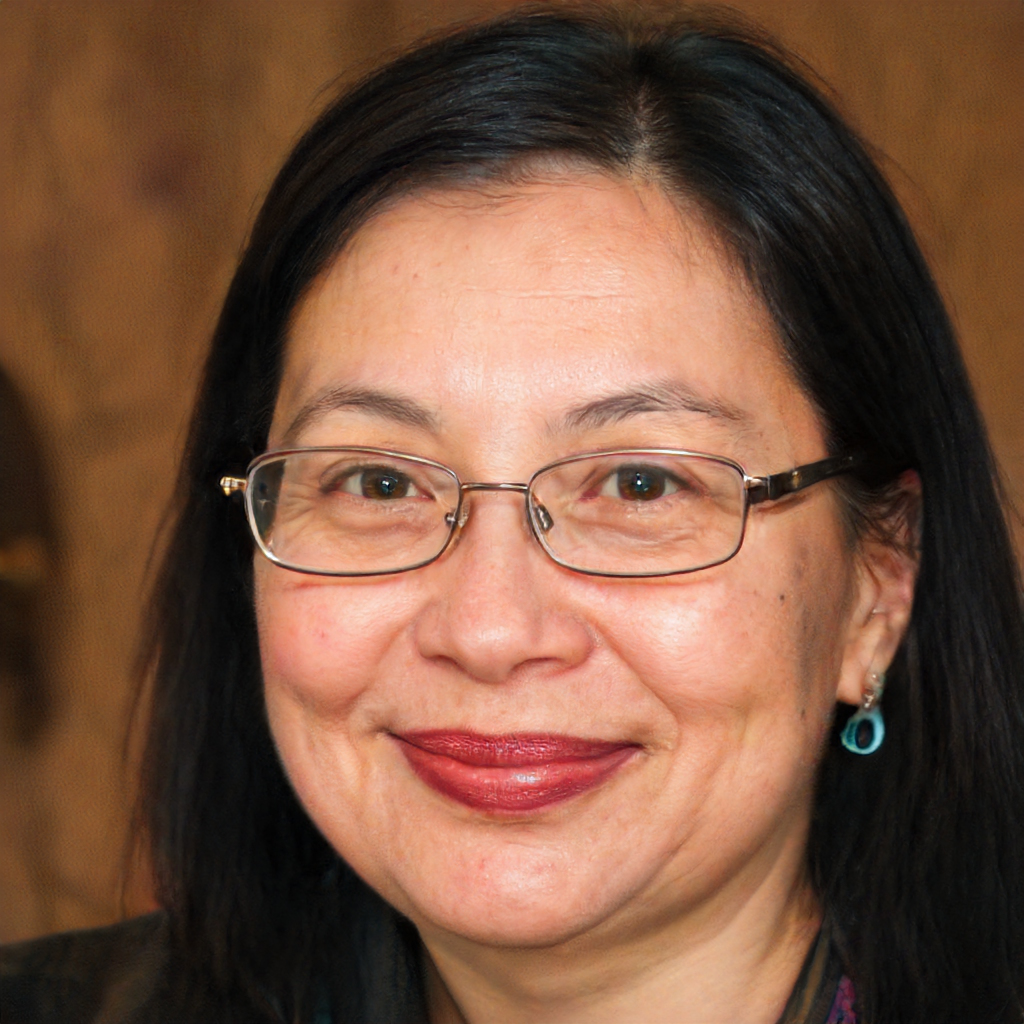
Gender: Female